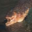
Label: crocodile